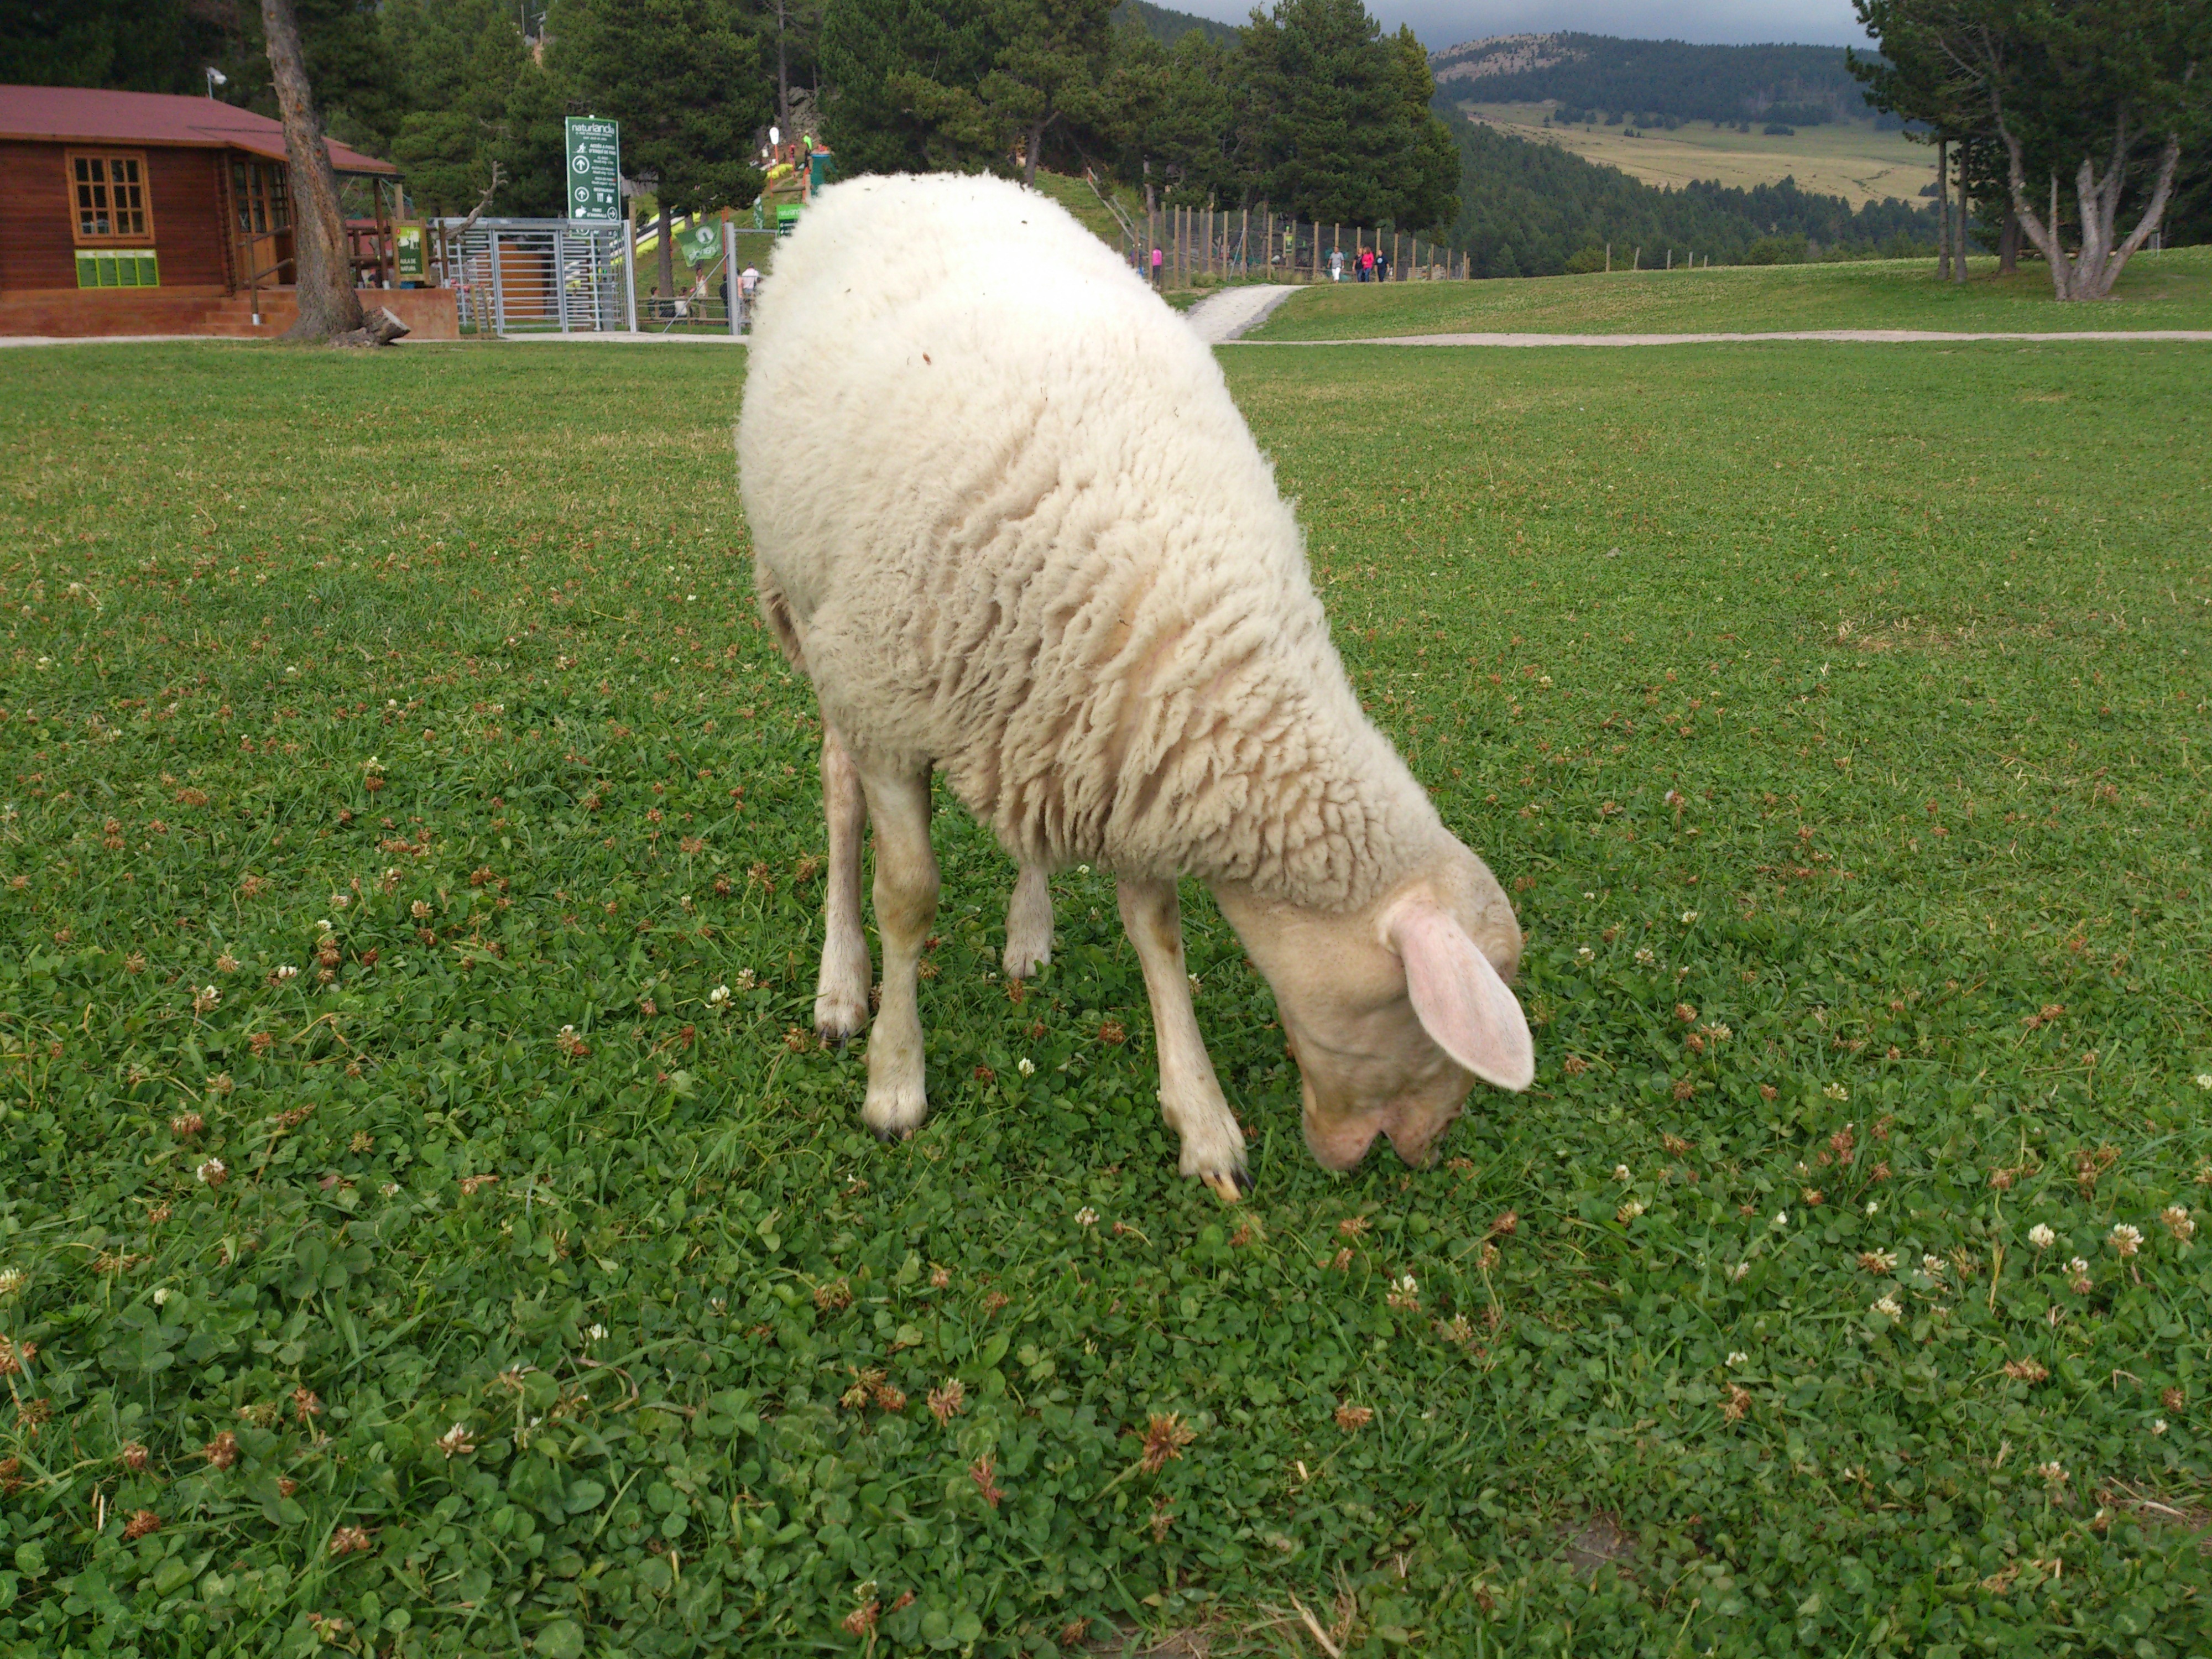
grass, field, farm, lawn, meadow, countryside, animal, green, pasture, grazing, livestock, sheep, mammal, fauna, alpaca, grassland, vertebrate, sheeps, the field